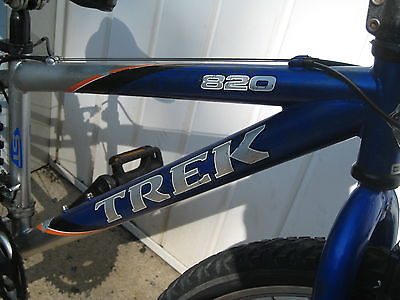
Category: bicycle